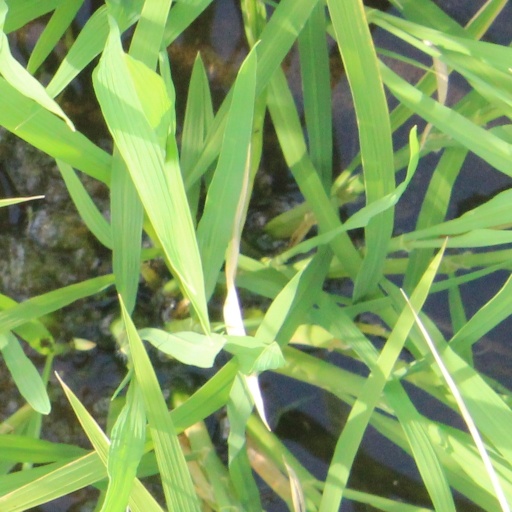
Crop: rice